Lansweeper

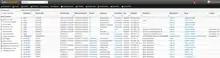
Out of warranty report

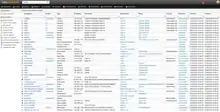
Static group view

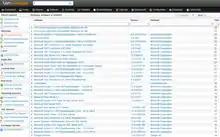
Software overview

Lansweeper is an IT discovery & inventory platform which delivers insights into the status of users, devices, and software within IT environments. This platform inventories connected IT devices, enabling organizations to centrally manage their IT infrastructure. Lansweeper's automated processes identify and compile a list of connected devices, including computers, routers, servers, and printers. It furnishes device-specific information covering installed software, applied updates & patches, and user details.